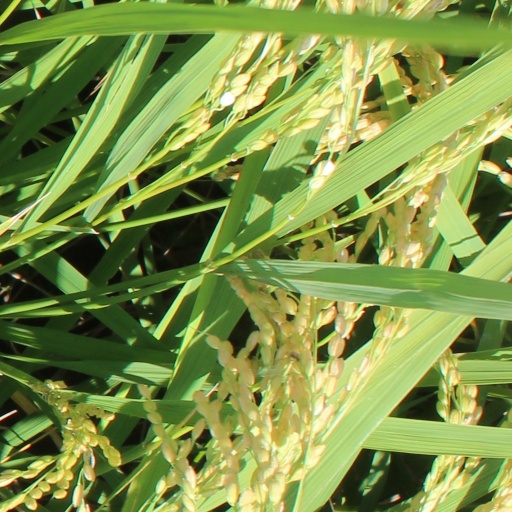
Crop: rice